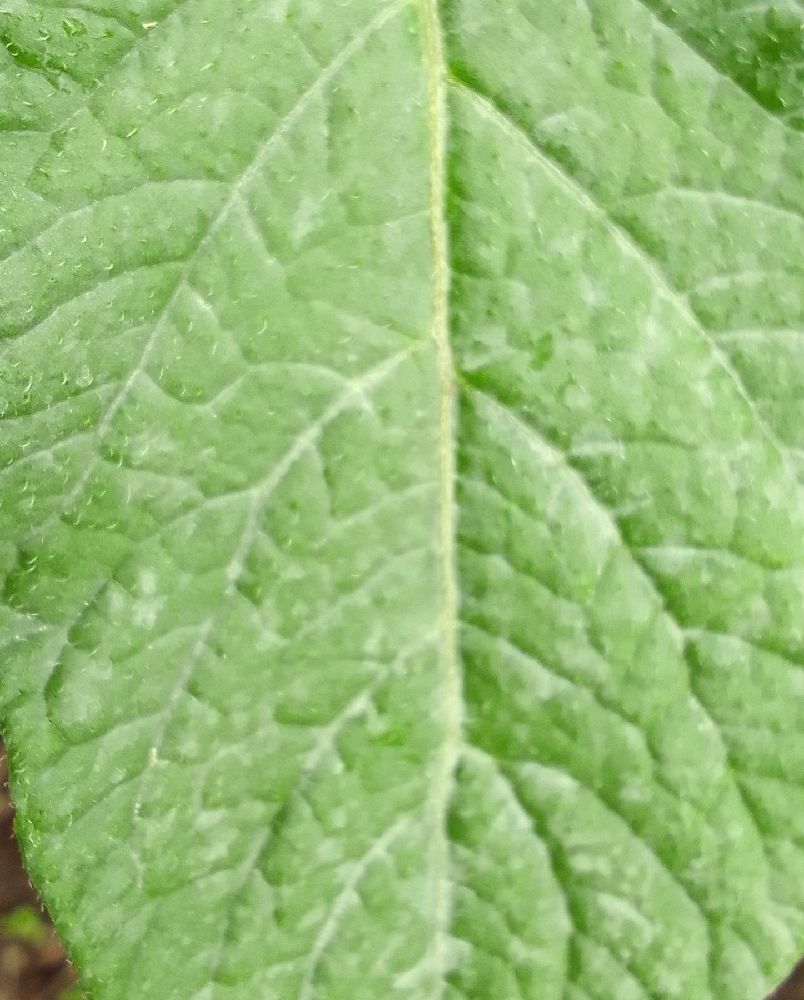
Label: Healthy